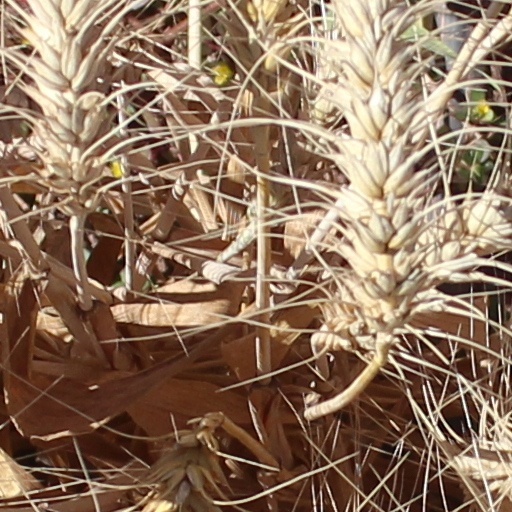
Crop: wheat